Xherdan Shaqiri

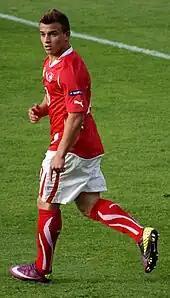
Shaqiri playing for Switzerland under-21s at the 2011 UEFA European Under-21 Championship

Shaqiri made his debut for Switzerland under-21s on 11 November 2009 in a 3–1 win against Turkey in a 2011 UEFA European Under-21 Championship qualifier. He scored his first goal for them on 11 June 2011 in the 2011 UEFA European Under-21 Championship opening game against Denmark.